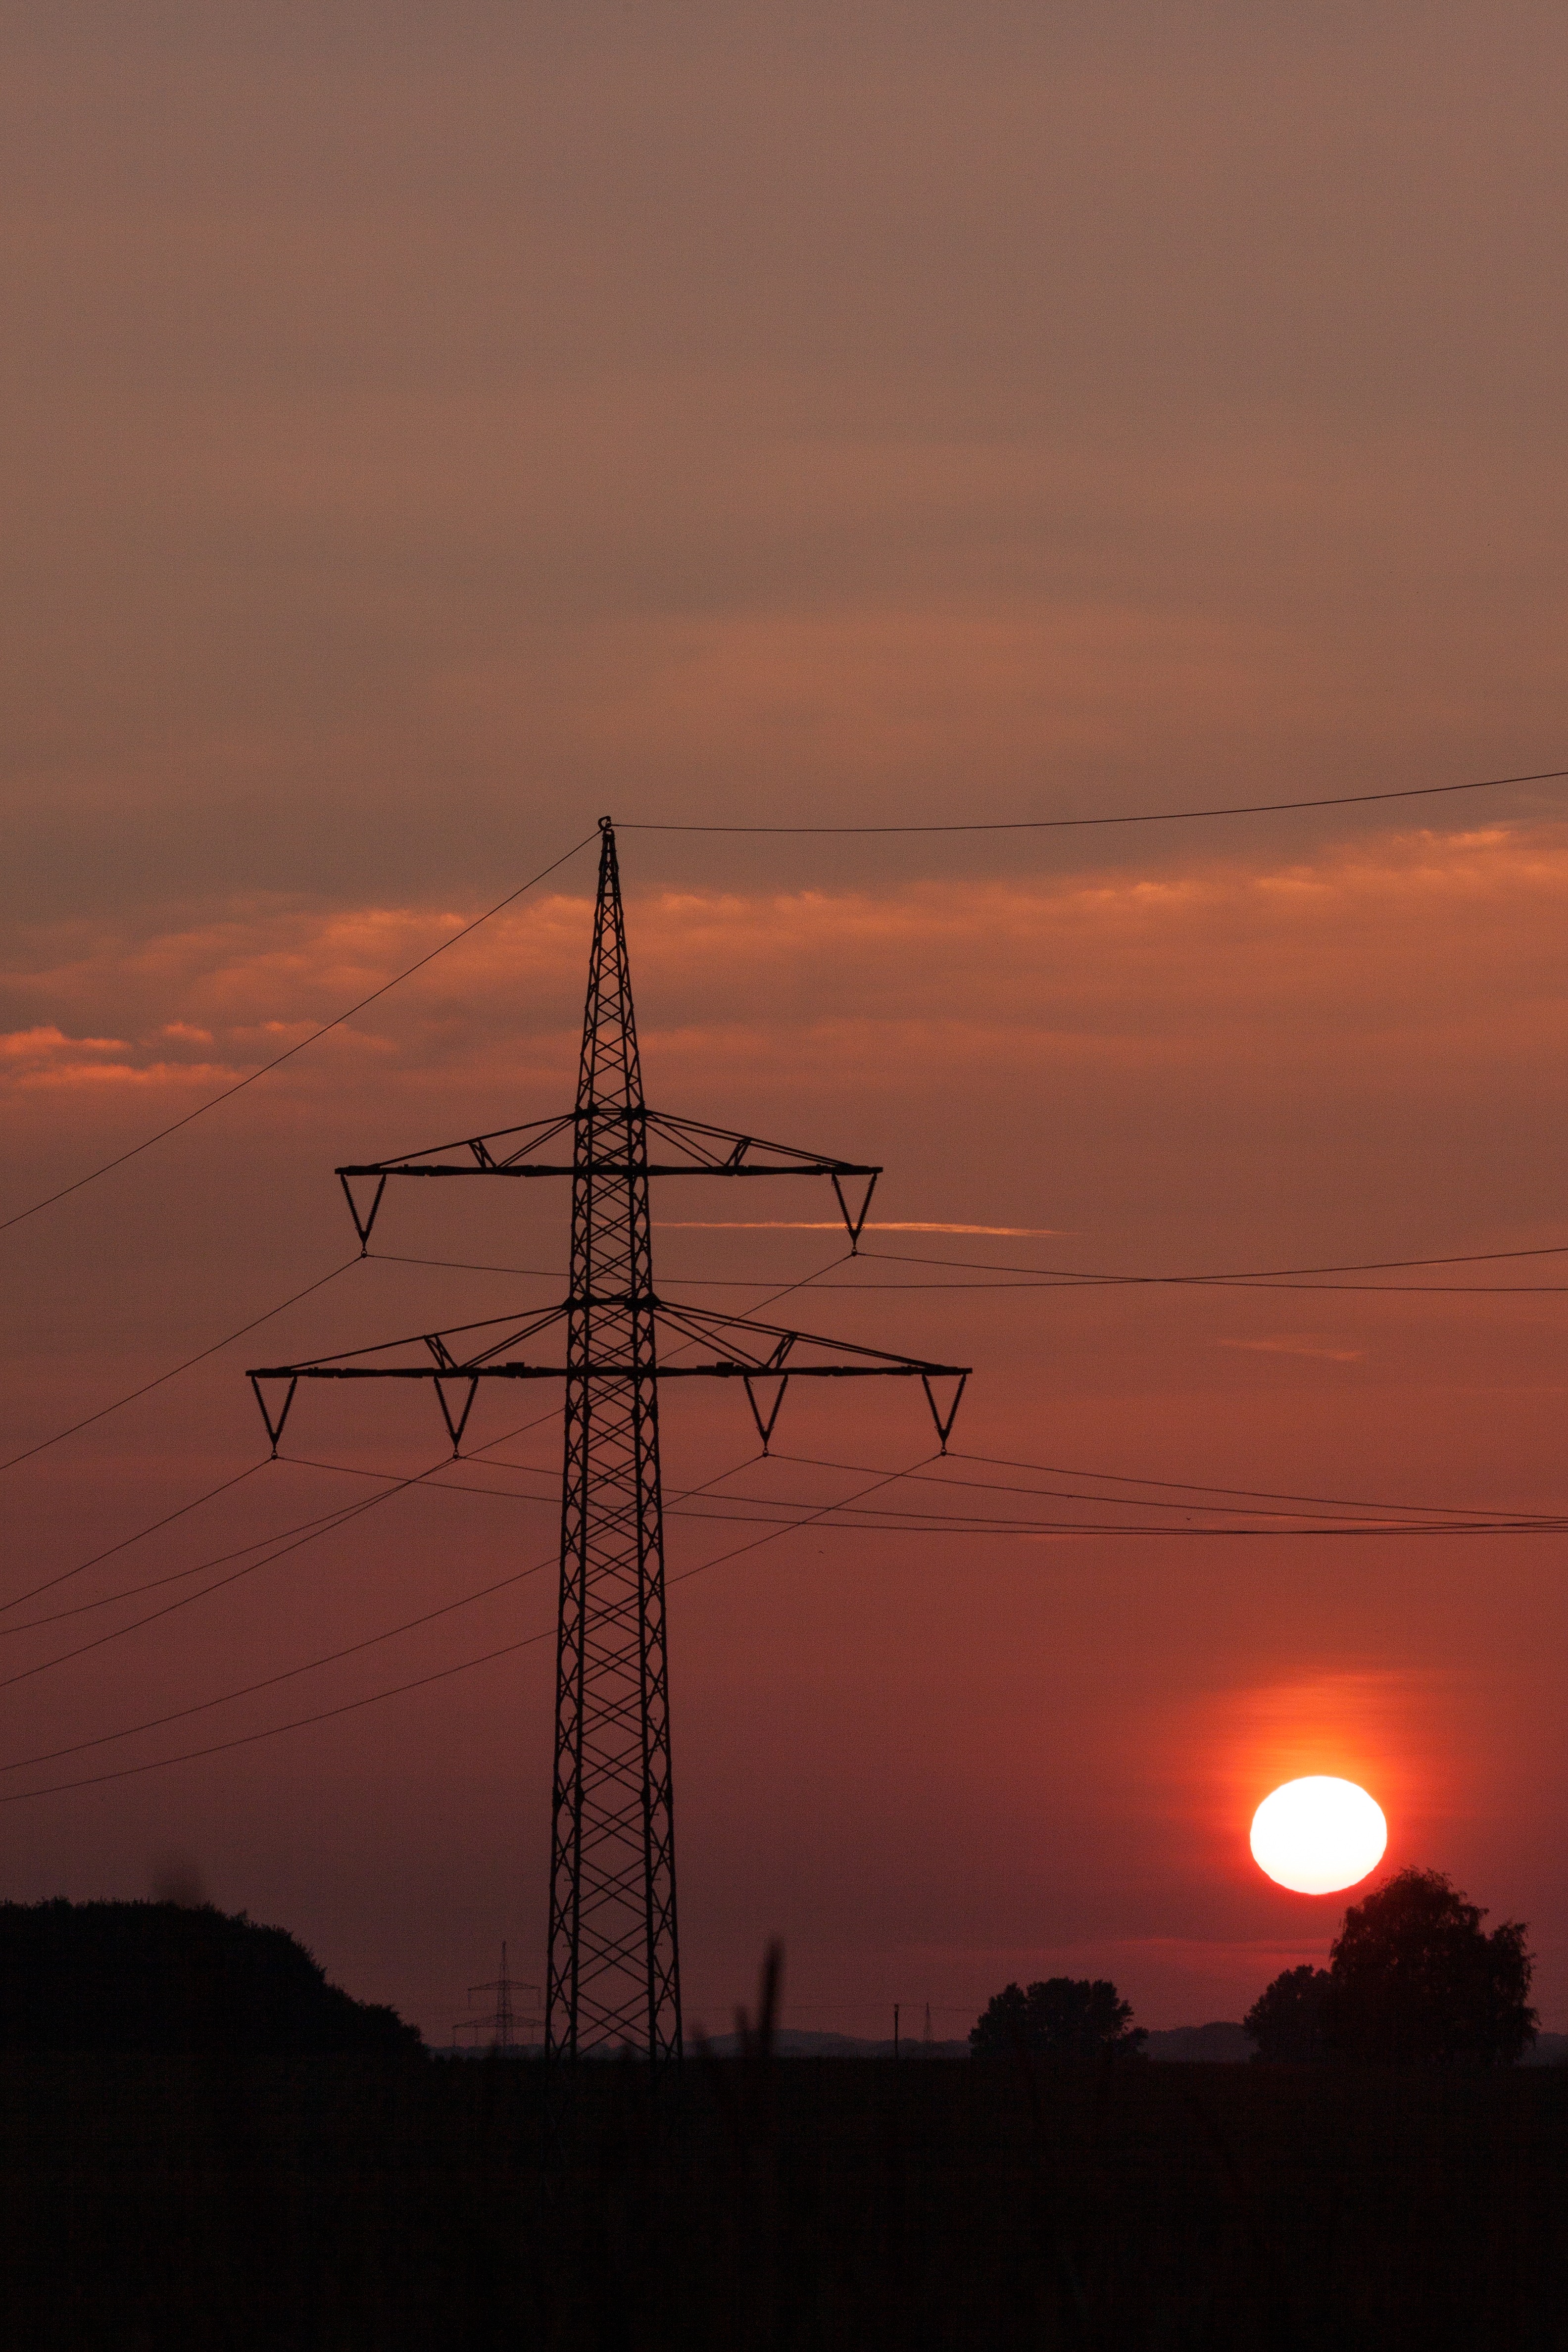
landscape, nature, light, cloud, sky, sun, sunrise, sunset, dawn, cable, dusk, evening, orange, tower, power line, mast, electricity, yellow, energy, current, pylons, afterglow, power poles, power supply, power lines, solar energy, transmission tower